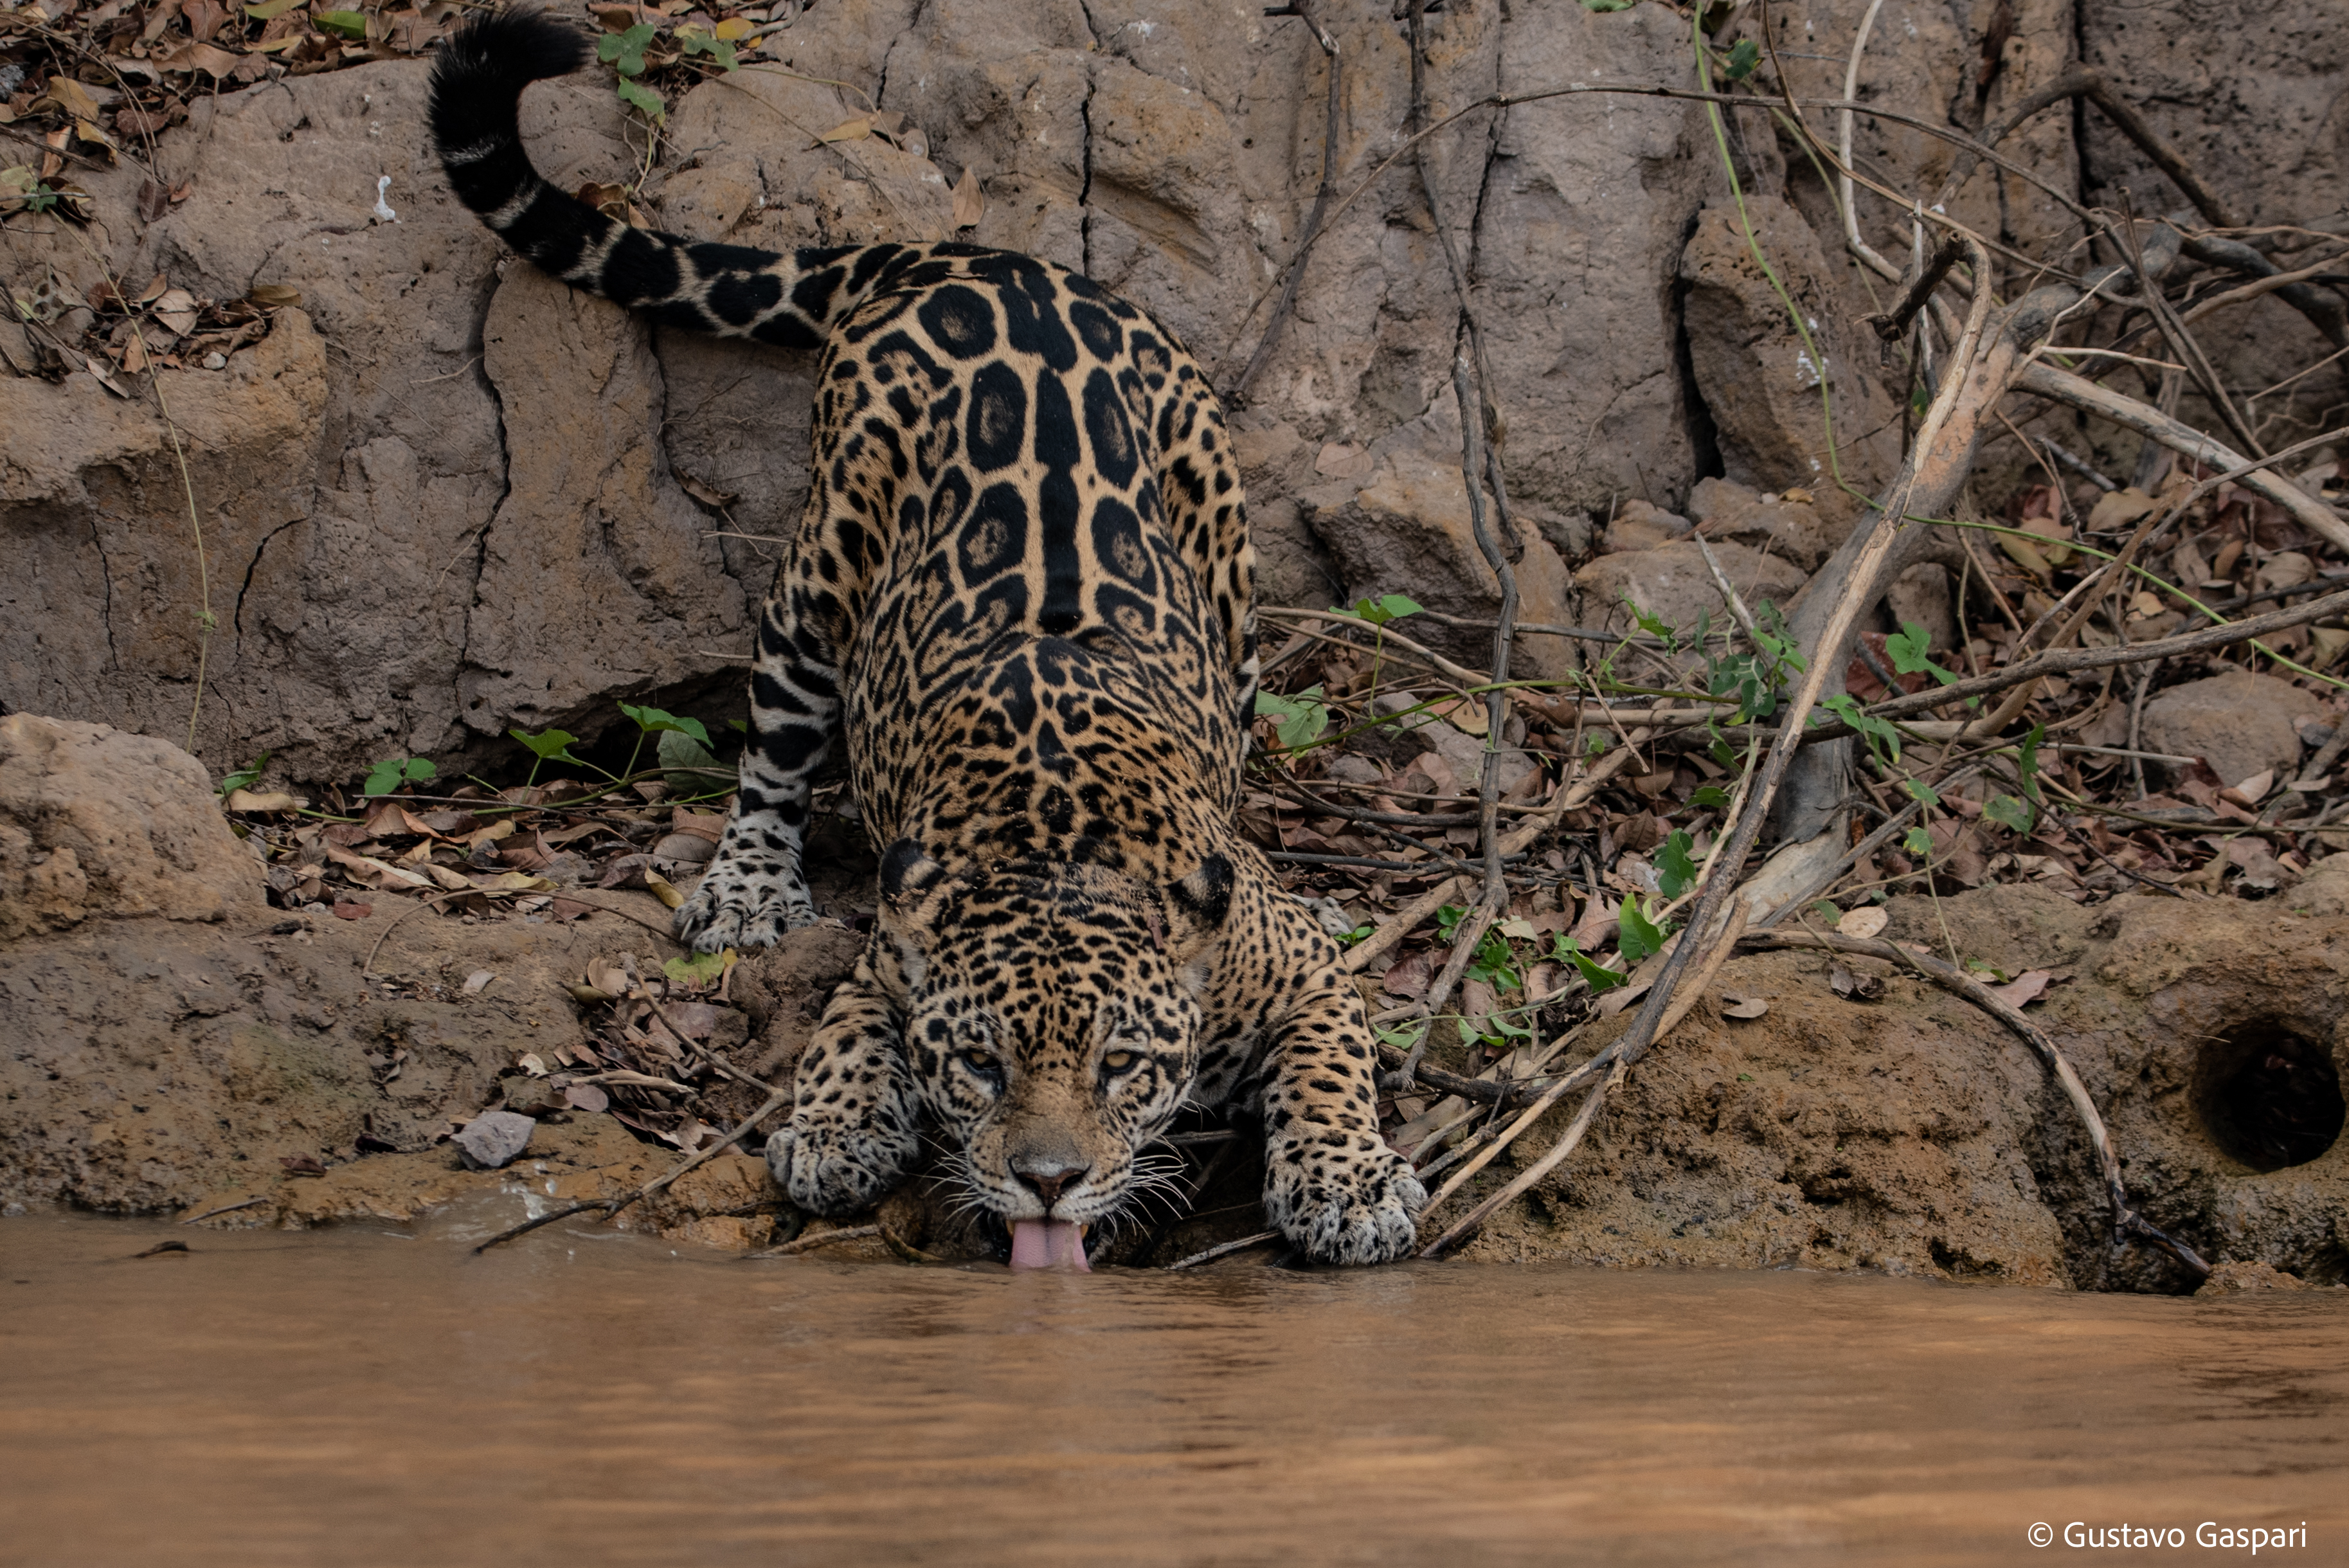
Jaguar: Estella